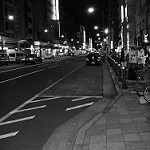
Label: B & W